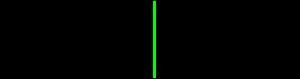
L'endonucléase EcoRV est une enzyme de restriction de type II présente chez certaines souches d'Escherichia coli. Elle est couramment utilisée en biologie moléculaire. Elle reconnait une séquence palindromique précise d'ADN B, représentée ci-dessous, qu'elle clive en laissant des bords émoussés qui peuvent être ligaturés sur un site de clonage avec moins d'efficacité que des bords nets.